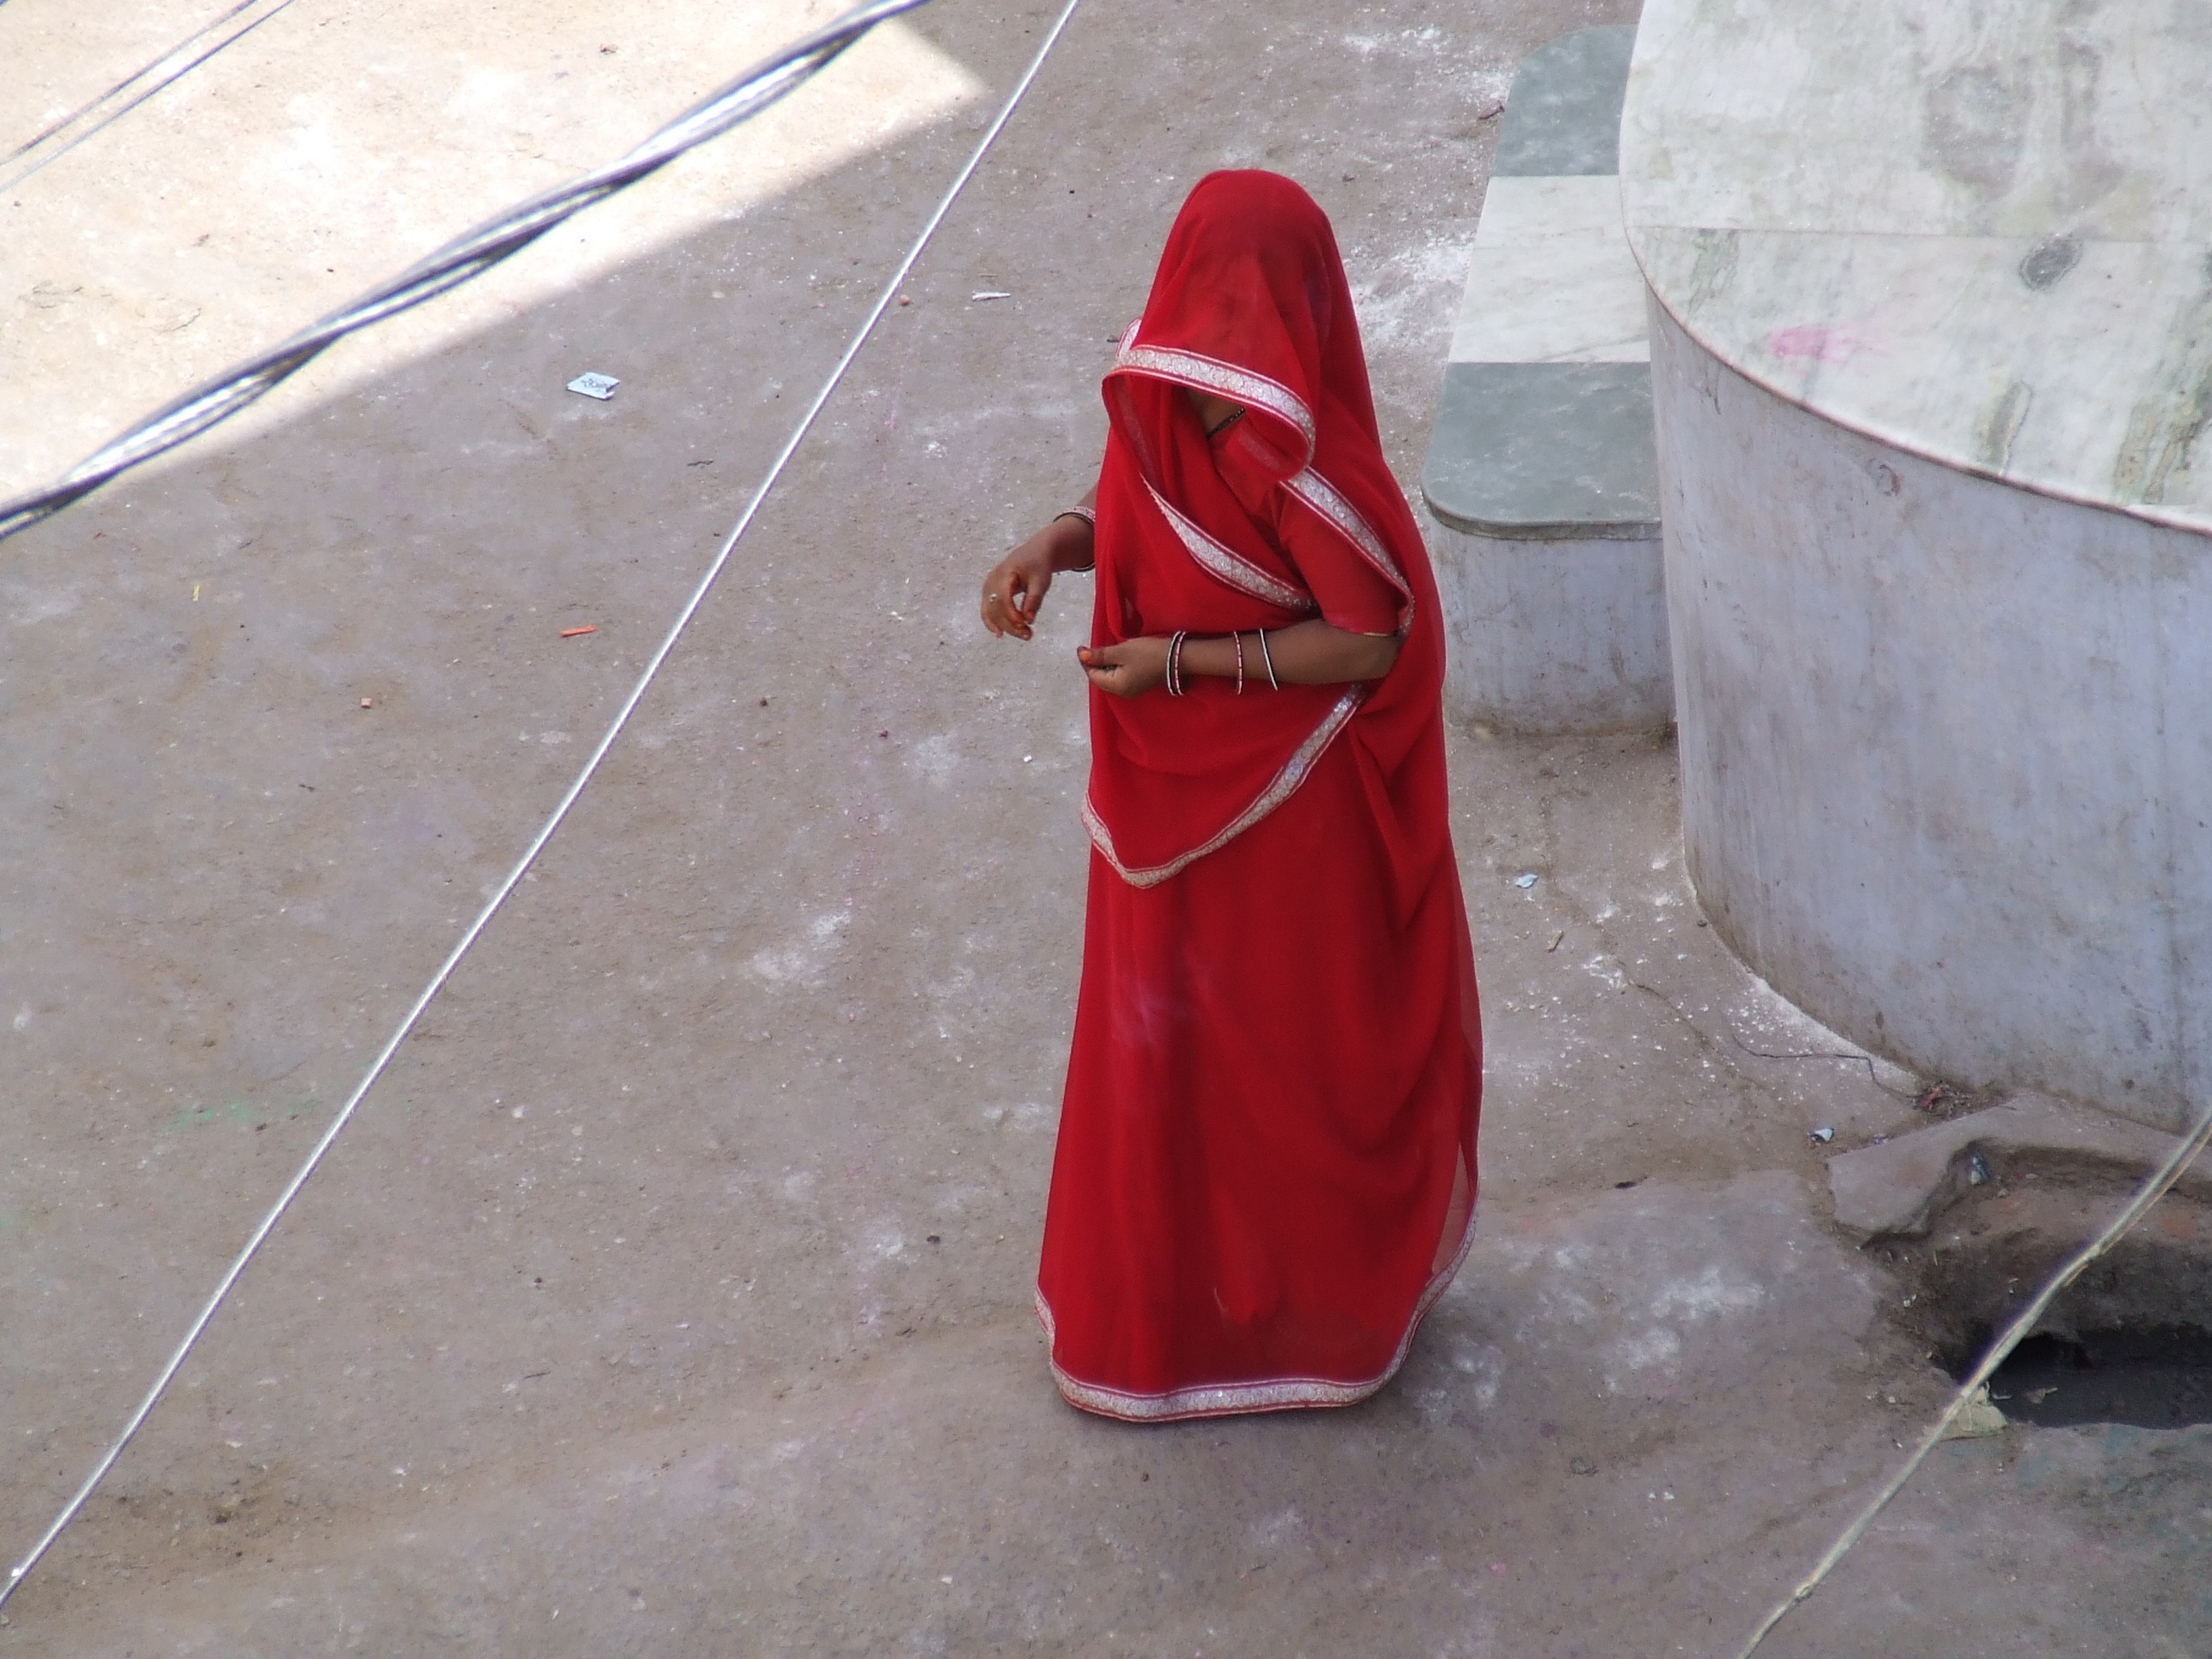
girl, woman, female, red, lady, ethnic, hood, art, culture, sari, india, indian, casual, hooded